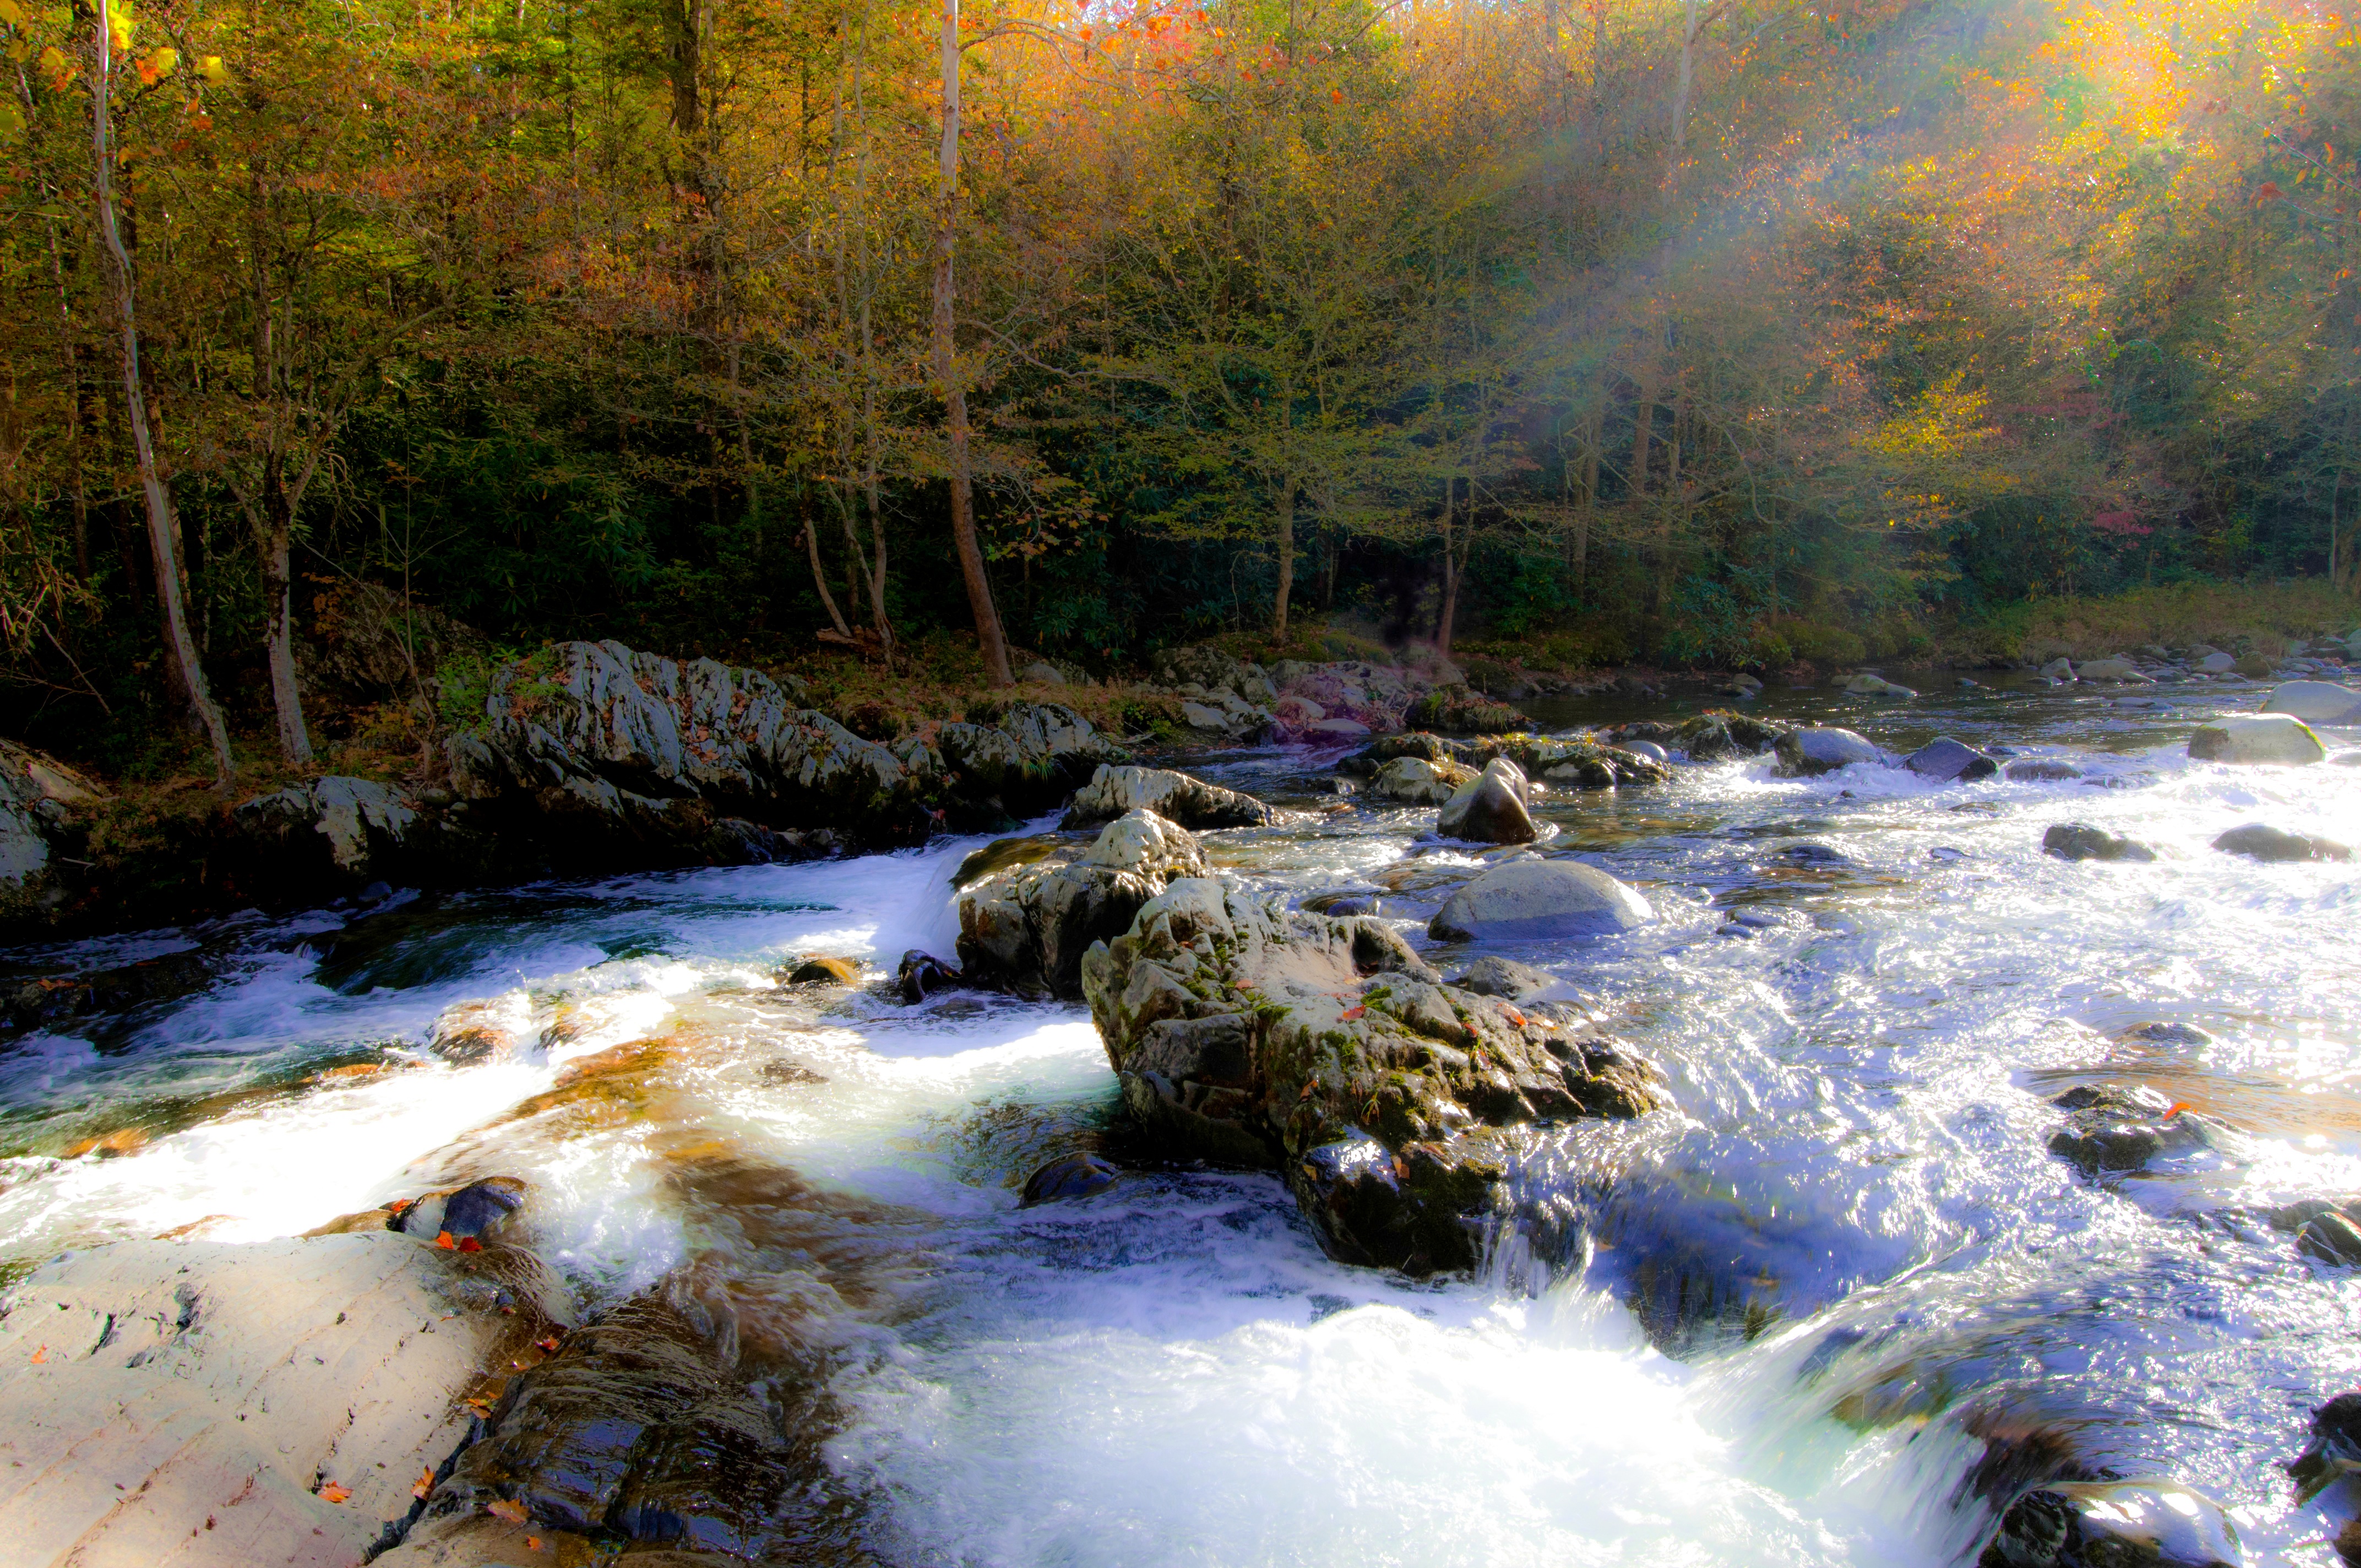
landscape, water, nature, forest, rock, waterfall, creek, wilderness, river, stream, reflection, autumn, scenery, rapid, season, body of water, mountains, woodland, water feature, watercourse, geographical feature